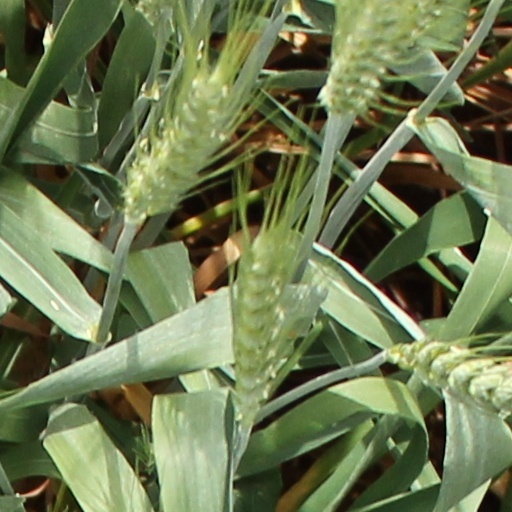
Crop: wheat